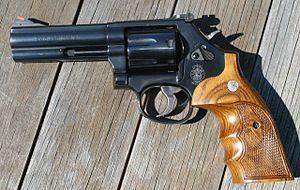
Commercialisé de 1981 à la fin dès années 2000, le revolver américain Smith & Wesson Model 586 est une arme polyvalente à visée fixe et platine double action produite par Smith & Wesson. Muni d’une visée réglable, il donna naissance au Smith & Wesson 686, construit en acier inoxydable. Parallèlement les S&W Model 581 & Model 681 ont été produits pour le marché des armes de police